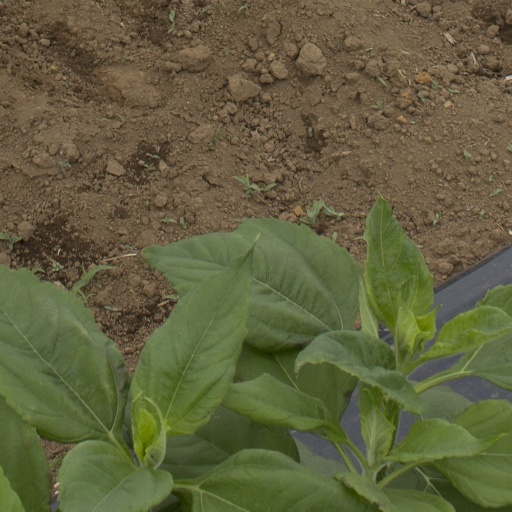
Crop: Jerusalem artichoke